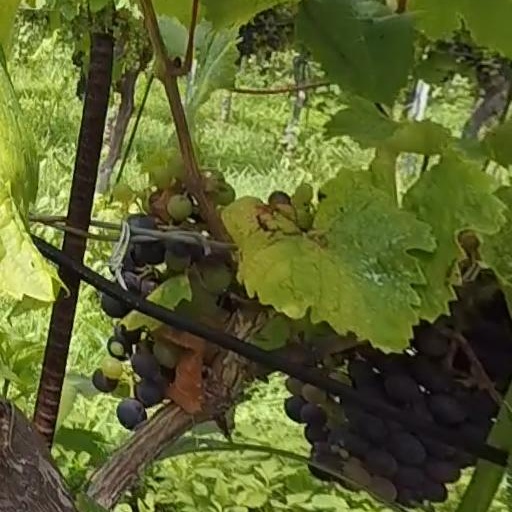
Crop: grape